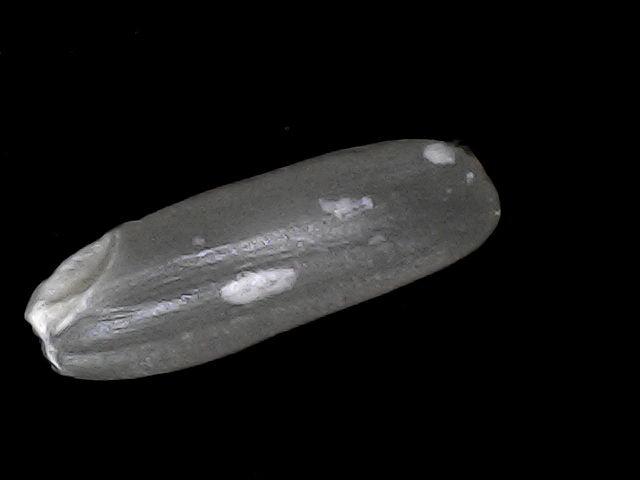
Rice variety: BD49